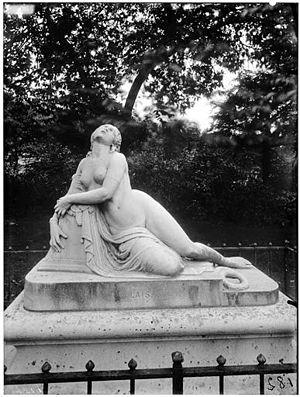
Mathieu Roland Meusnier, dit Mathieu-Meusnier, né le 1ᵉʳ avril 1824 à Paris, et mort dans la même ville le 31 janvier 1896, est un sculpteur et collectionneur français.